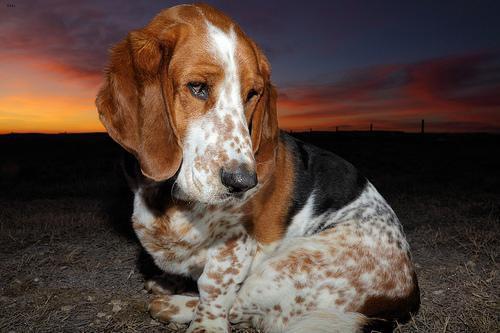
basset hound